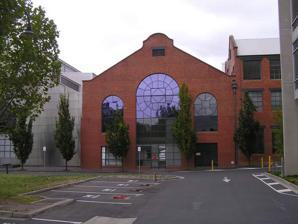
Building: Richmond Power Station
Country: Australia
Year built: 1891
The turbine hall following conversion to office space. Richmond Power Station was a coal fired power station which operated on the banks of the Yarra River in Richmond, Victoria , Australia from its construction in 1891 until its closure in 1976. It was one of the first alternating current (AC) electricity generation plants in the state. It has since been converted into office space and is the headquarters of international fashion brand Country Road and advertising agency CHE Proximity. The area in which it is located is now called Cremorne . The former power station is listed on the Victorian Heritage Register . History The Richmond Power Station was completed in 1891 by the New Australian Lighting & Traction Company. It was one of the first alternating current (AC) electricity generation plants in Victoria. The building was designed by Charles D'Ebro , one of Melbourne's premier architects of the time. Initially the station provided power to Melbourne and the suburbs of Richmond, Prahran and South Melbourne . The main competitor was the Electric Light & Motive Power Company. Early equipment was a 750 kW Elwell-Parker alternator. Power was supplied at 2 kV and 97 Hz. The set was driven by a Robey compound steam engine rated at 200 horsepower (150 kW). In 1899, the two companies were taken over by Brush Electrical and were combined to form the Electric Lighting and Traction Company of Australia . In 1901, two Brush-Universal 500 kW sets were added. As demand increased, the plant went through a series of upgrades, the first being an expansion to the engine house. In 1905, the first of two Parsons -Brush 1 MW single-phase turbo-alternators, with a terminal voltage of 4.2 kV, were added. A Curtis-Thompson 1.5 MW turbo alternator was bought in 1907. The company's name was changed in 1908 to the Melbourne Electric Supply Company . In 1910, two Belliss & Morcom high-speed triple-expansion engines , coupled to Brush alternators, were added. Another four turbo alternators were installed from 1911 onwards, with the engine room extended to the east to accommodate the 10MW increase in power output. Also, several Babcock & Wilcox boilers were added in 1912, and a new 150-foot (46 m) chimney stack was built in 1913. In 1919, a second chimney stack was erected, and in 1922, a second floor was added to the office block. By 1924, installed capacity had increased to 17 MW. In 1929, the station was taken over by the State Electricity Commission of Victoria , which relegated Richmond to a peak-load facility. A 15 MW turbo-alternator was installed on the site of the older plant in 1930. That machine ran at 3000 RPM at 6.6 kV at 50 Hz. It was of great value to Melbourne during the power shortages of the 1950s and was still in service in the 1960s. After World War II , Melbourne experienced severe power shortages. There was no way of procuring steam plant from the usual English manufactures for several years, but a Swiss firm came to the rescue in 1950. A Brown Boveri three-cylinder steam turbo alternator, with a capacity of 38 MW, was installed. That plant was very cheap to run in the 1950s with 180,000 pounds per hour (82,000 kg/h) of steam supplied by each of the two Velox oil-fired boilers, at 600 psi (4,100 kPa) and 850 °F (454 °C). Although obsolete by the 1970s, the station continued to operate very reliably as a peak-load plant until 1982, when its inefficiency, dilapidated condition and pollution led to its closure. Redevelopment The building lay derelict in a large pocket of SECV owned land for many years. Its chimney stacks were demolished soon after closure due to structural faults. It was a popular location for film and television makers during this time. Some scenes for Bangkok Hilton were shot there, some of which incongruously showed the Bryant and May Factory in the background, as were scenes for the police drama Phoenix . In the early 1990s, Victoria's electricity industry was privatised by the Kennett Liberal State Government. This saw this the sale of much of the SECV's surplus assets. The station and surrounding buildings were sold for development as an office park. All surrounding buildings, most of which dated from the 1930s and 1940s were demolished. Under architects Metier 3 the original station building and turbine hall, which is listed on the Victorian Heritage Register was restored with a modern extension added to the section which formerly housed the old Babcock + Wilcox water tube boilers. The building, designed for Country Road, won a merit award from the Royal Australian Institute of Architects in 1997. The area around the station has also been fully developed. External links Energy portal Australia portal Metier 3 architects Heritage Victoria: Former Richmond Power Station References